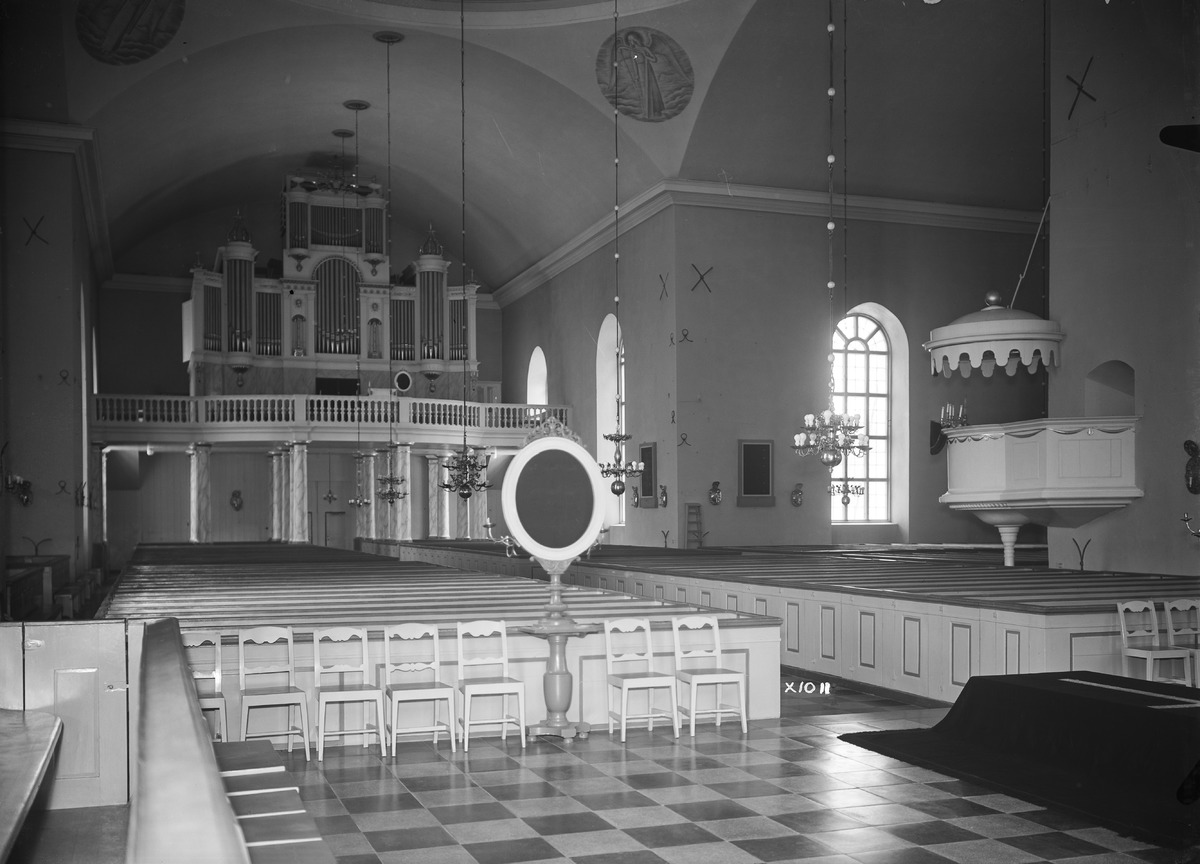
Oulun tuomiokirkko
Oulu cathedral
sisällön kuvaus: Oulun tuomiokirkko 1.12.1937. Yleiskuva alttarilta lehterin suuntaan. content description: Oulu cathedral on December 1, 1937. A view from the altar towards the lectern.
Vuosi: 1937
Paikka: Suomi, Oulu, Suomi, Pohjois-Pohjanmaa, Oulu
Aiheet: lehterit; sisäkuva; kirkkorakennukset; kirkot; Ouun tuomiokirkko; urut; church buildings; churches; organ; lecterns